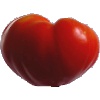
Label: Tomato 3